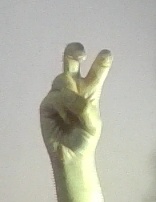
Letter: toot